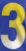
Number: 3